Peggy Cass

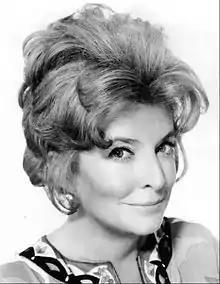
Cass in 1973

Mary Margaret "Peggy" Cass (May 21, 1924 – March 8, 1999) was an American actress, comedian, game show panelist, and announcer.